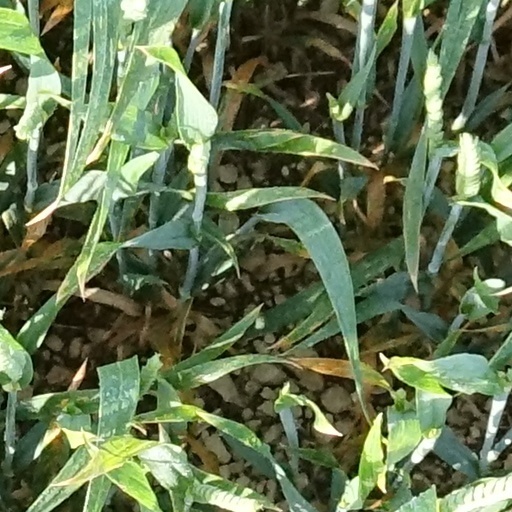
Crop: wheat